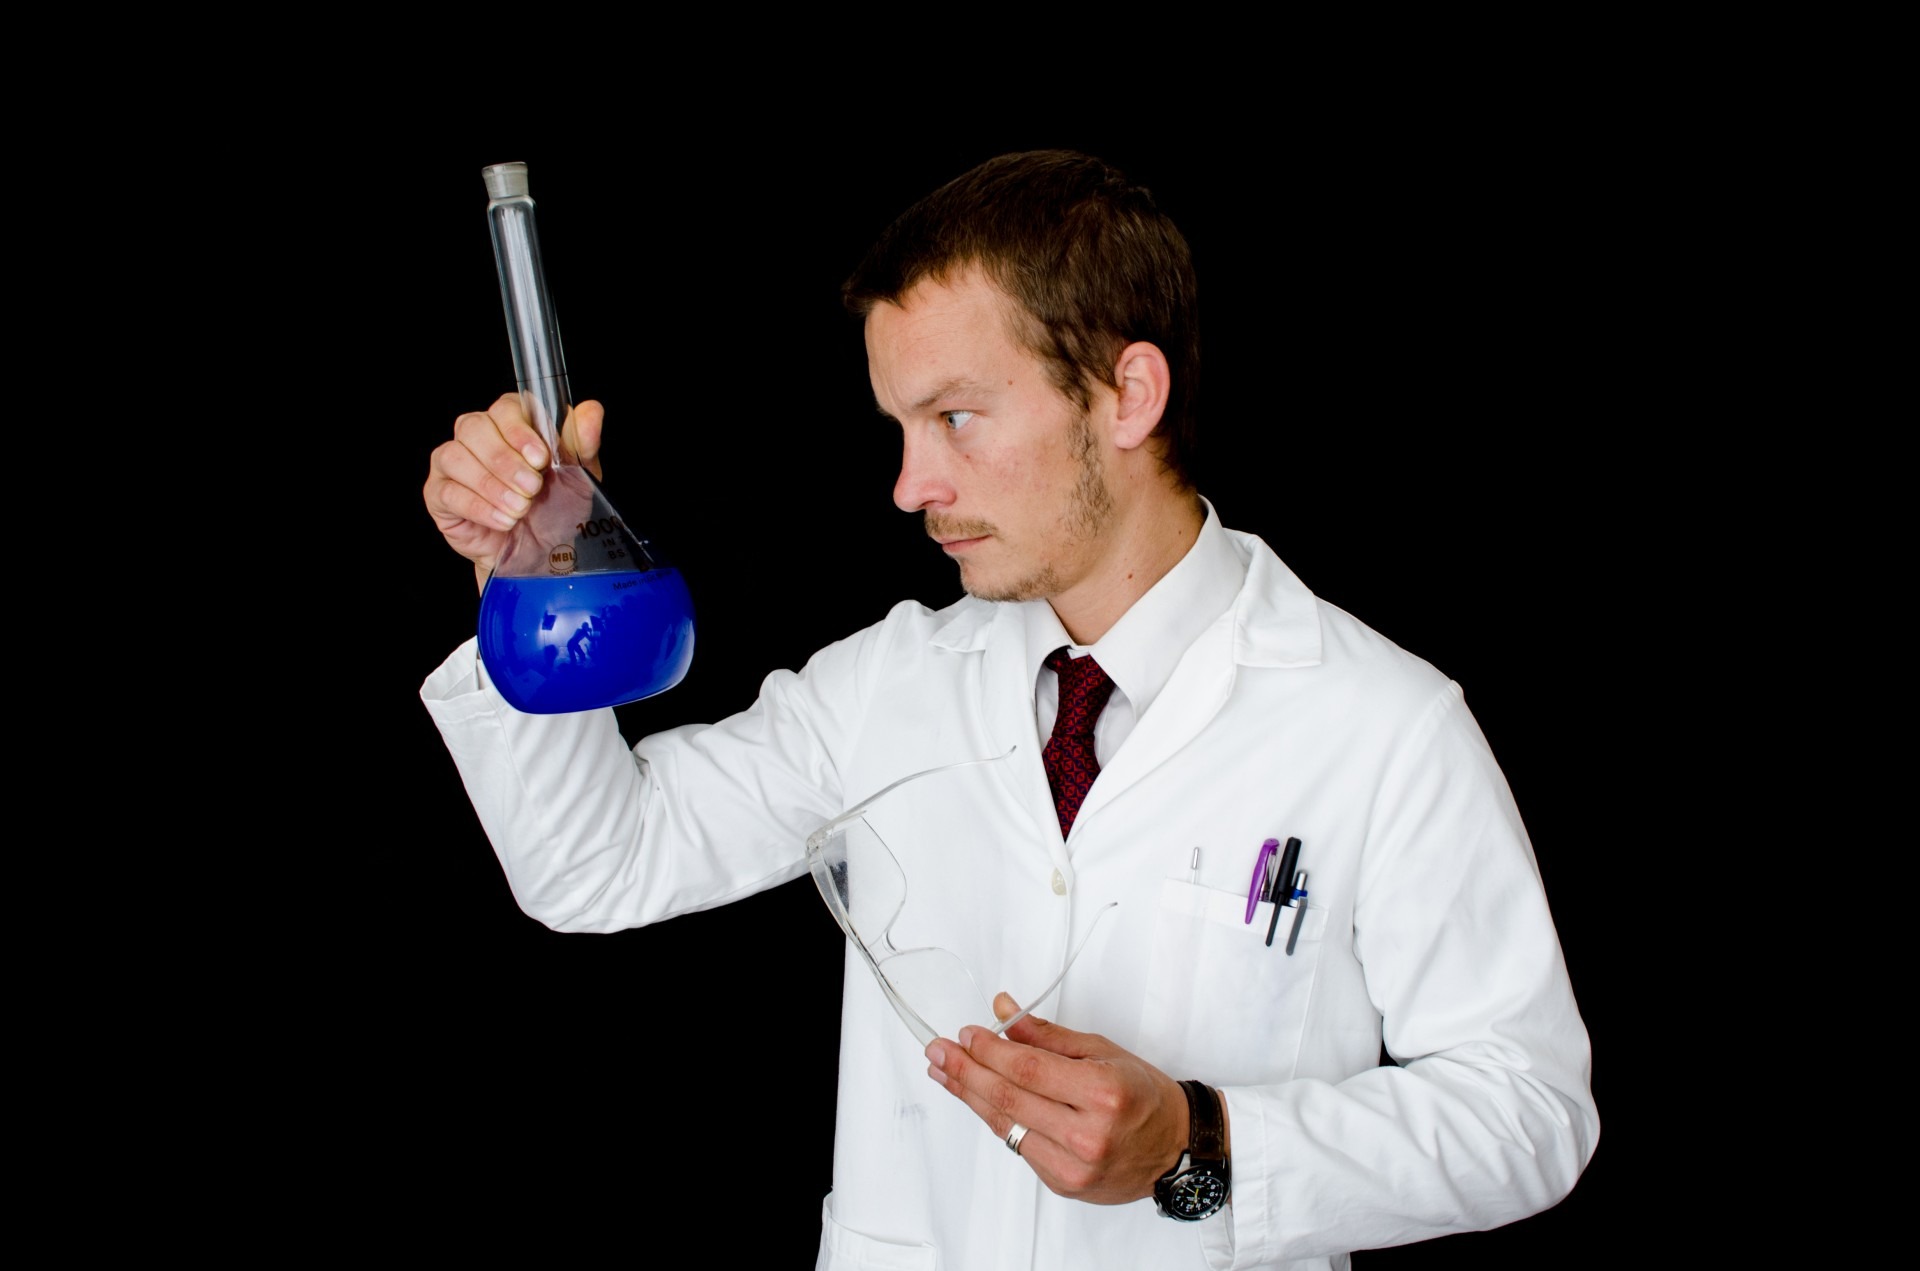
man, person, liquid, people, glass, coat, blue, laboratory, doctor, test, chemical, lab, chemist